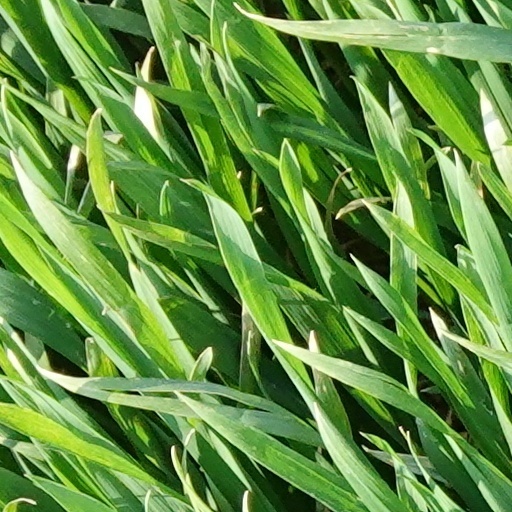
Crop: wheat